Da Hoss

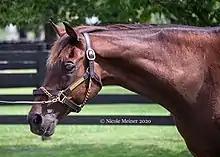
Da Hoss showing outside (due to COVID-19) in the summer of 2020.

Da Hoss lived out his days at the Kentucky Horse Park in the Hall of Champions, in Lexington, Kentucky. He was retired from showing after the 2020 season. He died on January 2, 2022, at the official age of 30, as all Northern Hemisphere born Thoroughbreds turn a year older on January 1.